2014 AAA Texas 500

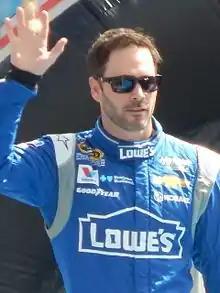
Jimmie Johnson won the race.

The race was scheduled to begin at 3:16 PM Eastern time, but started at 3:20 p.m. with Matt Kenseth leading the field to the green.